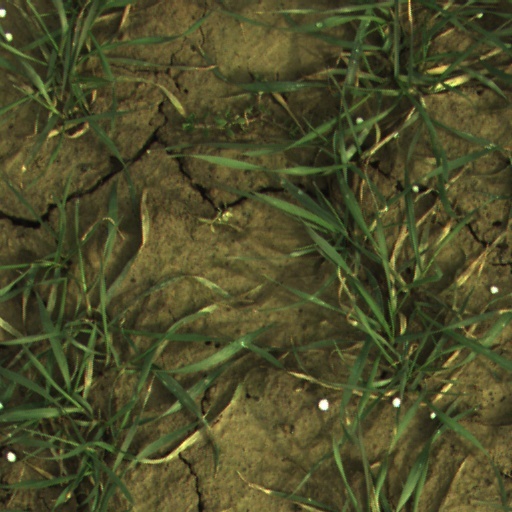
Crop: wheat